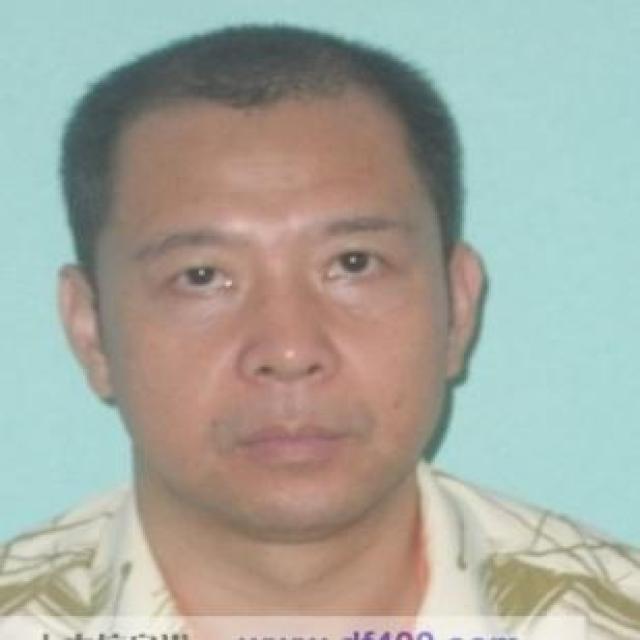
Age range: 45-64